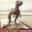
Label: dinosaur